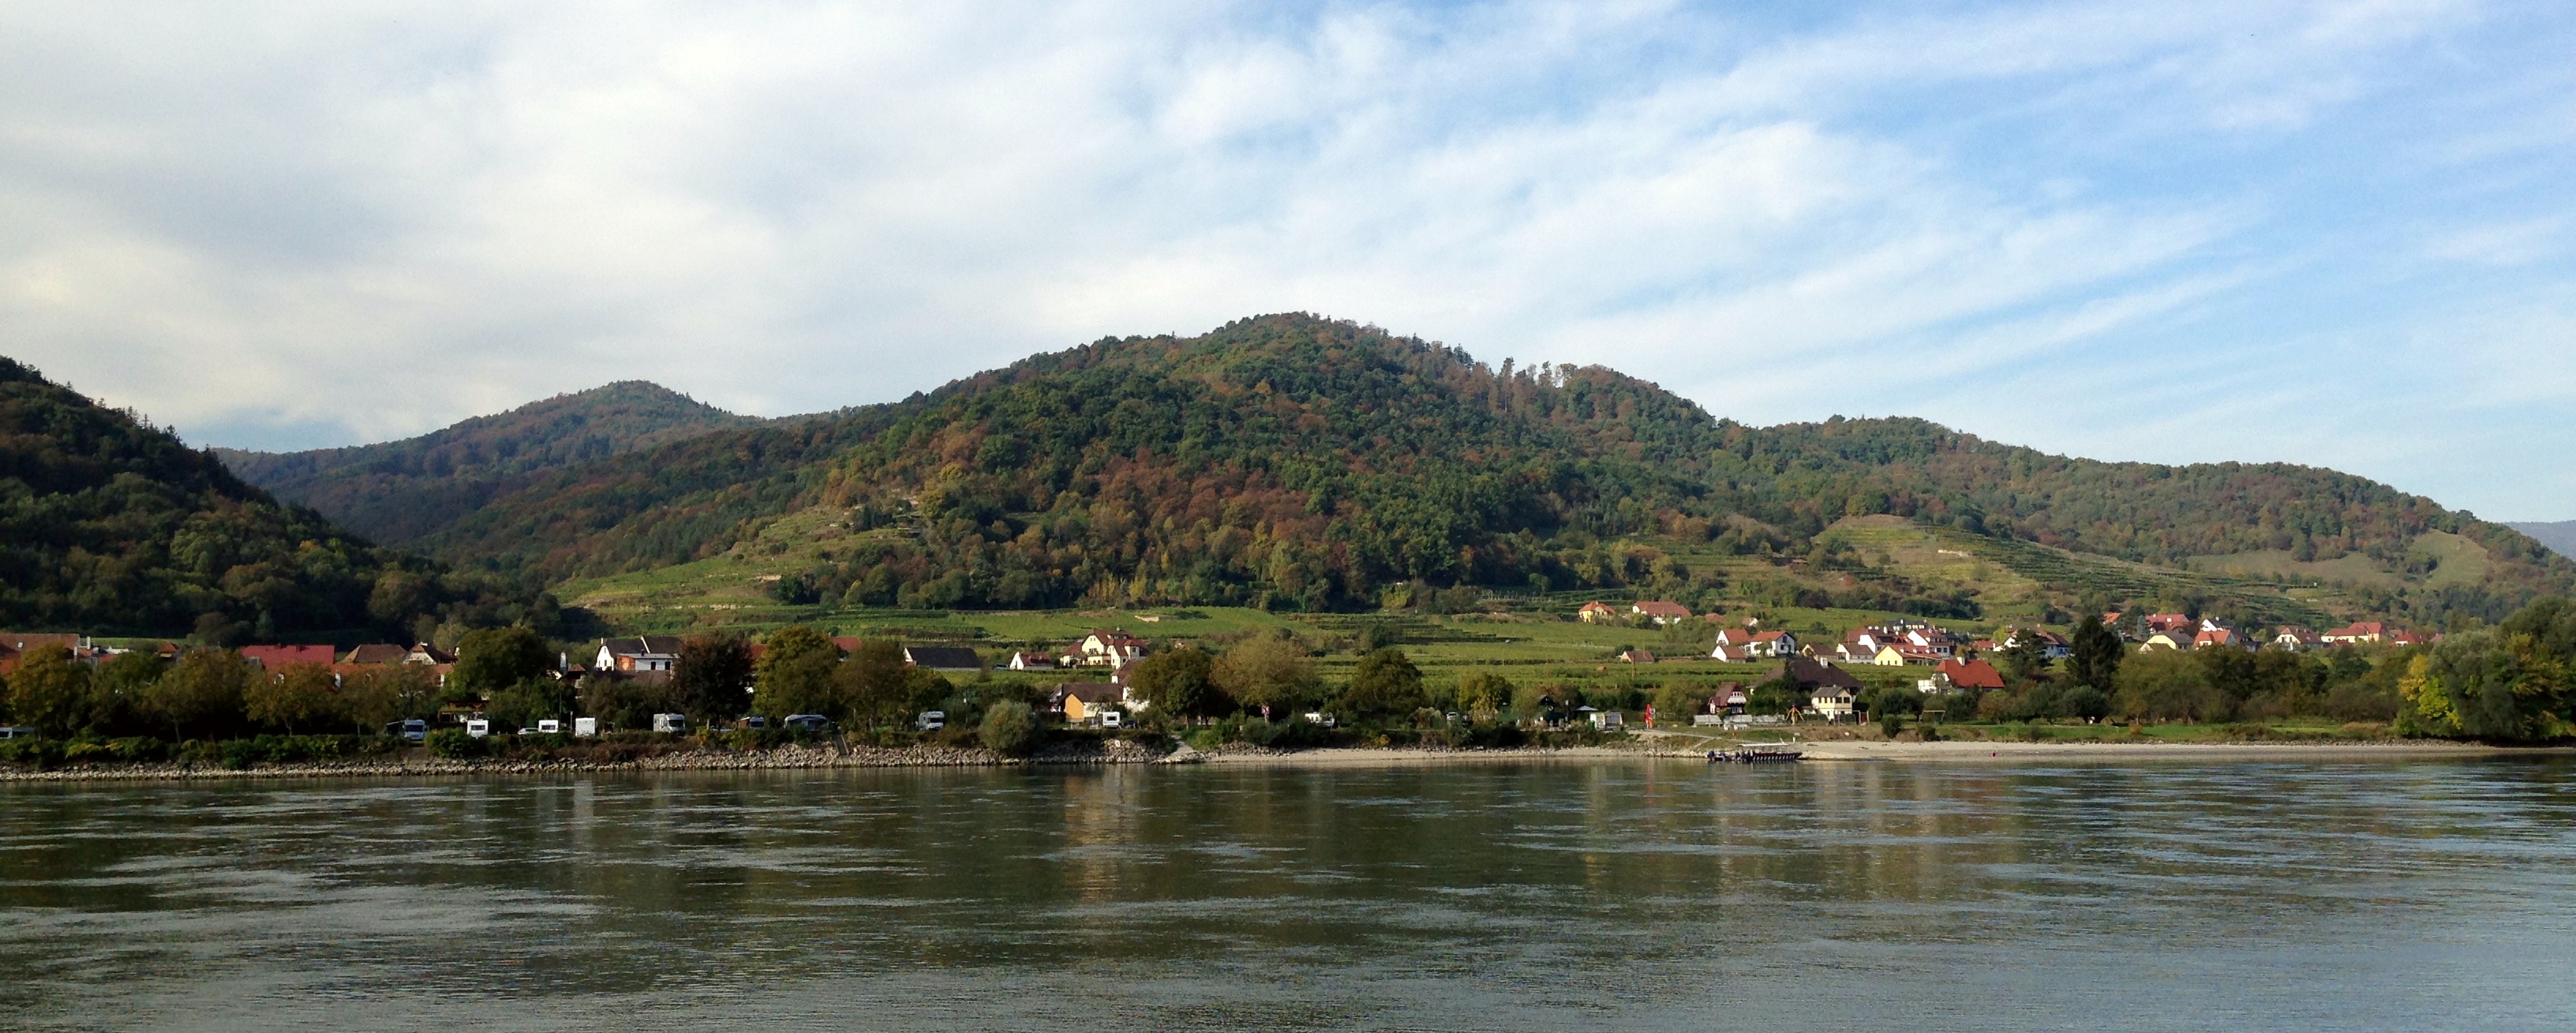
landscape, nature, lake, river, panorama, fjord, reservoir, tourism, austria, boating, loch, river danube